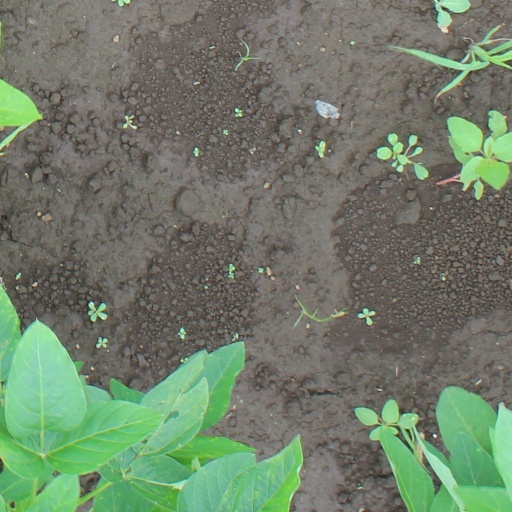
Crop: soybean